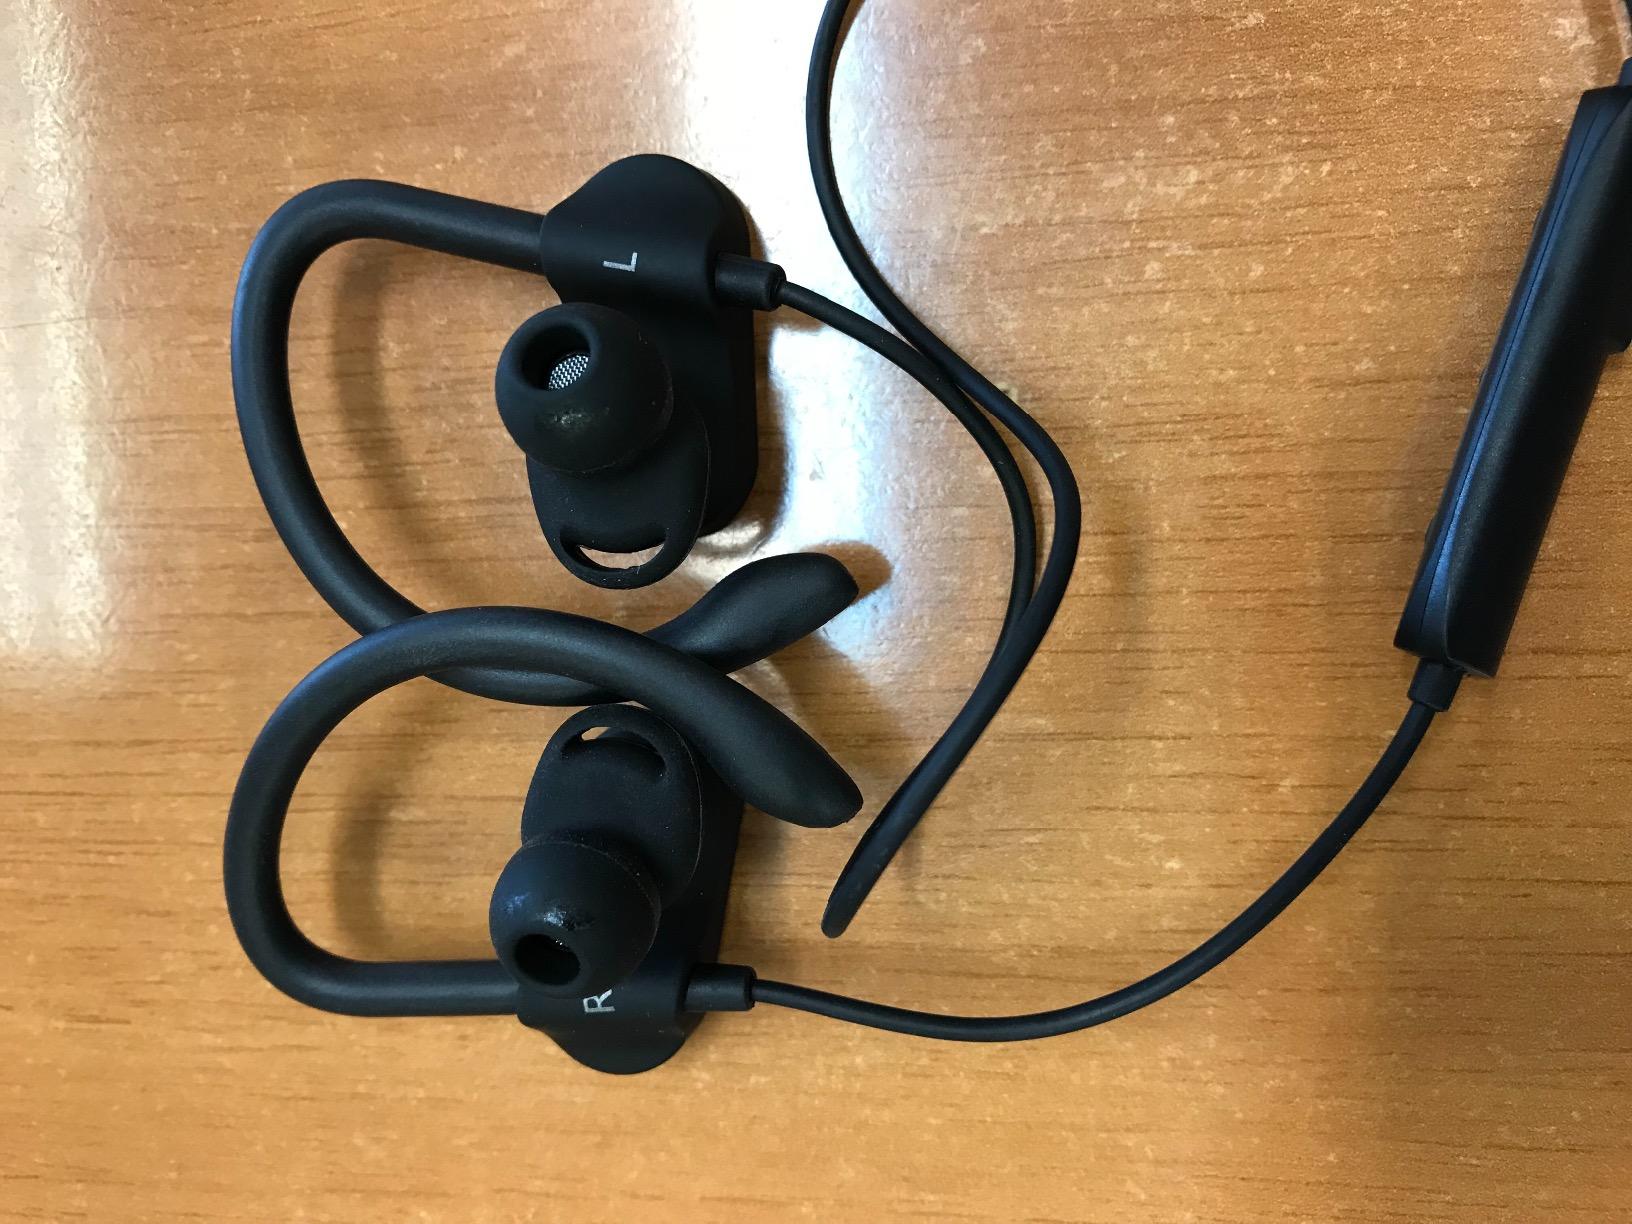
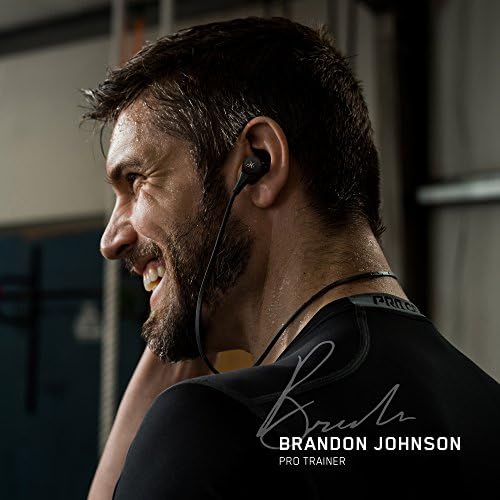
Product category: headphones
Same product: no